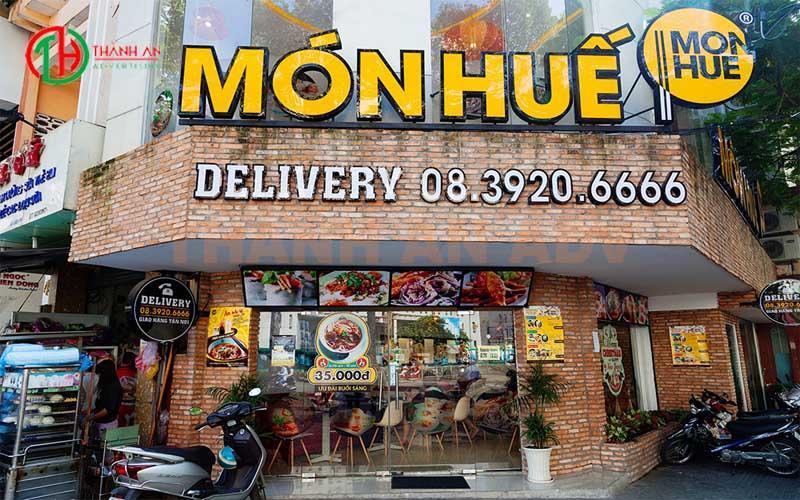
có một chiếc xe tay ga đang được đỗ ngay trước cửa hàng